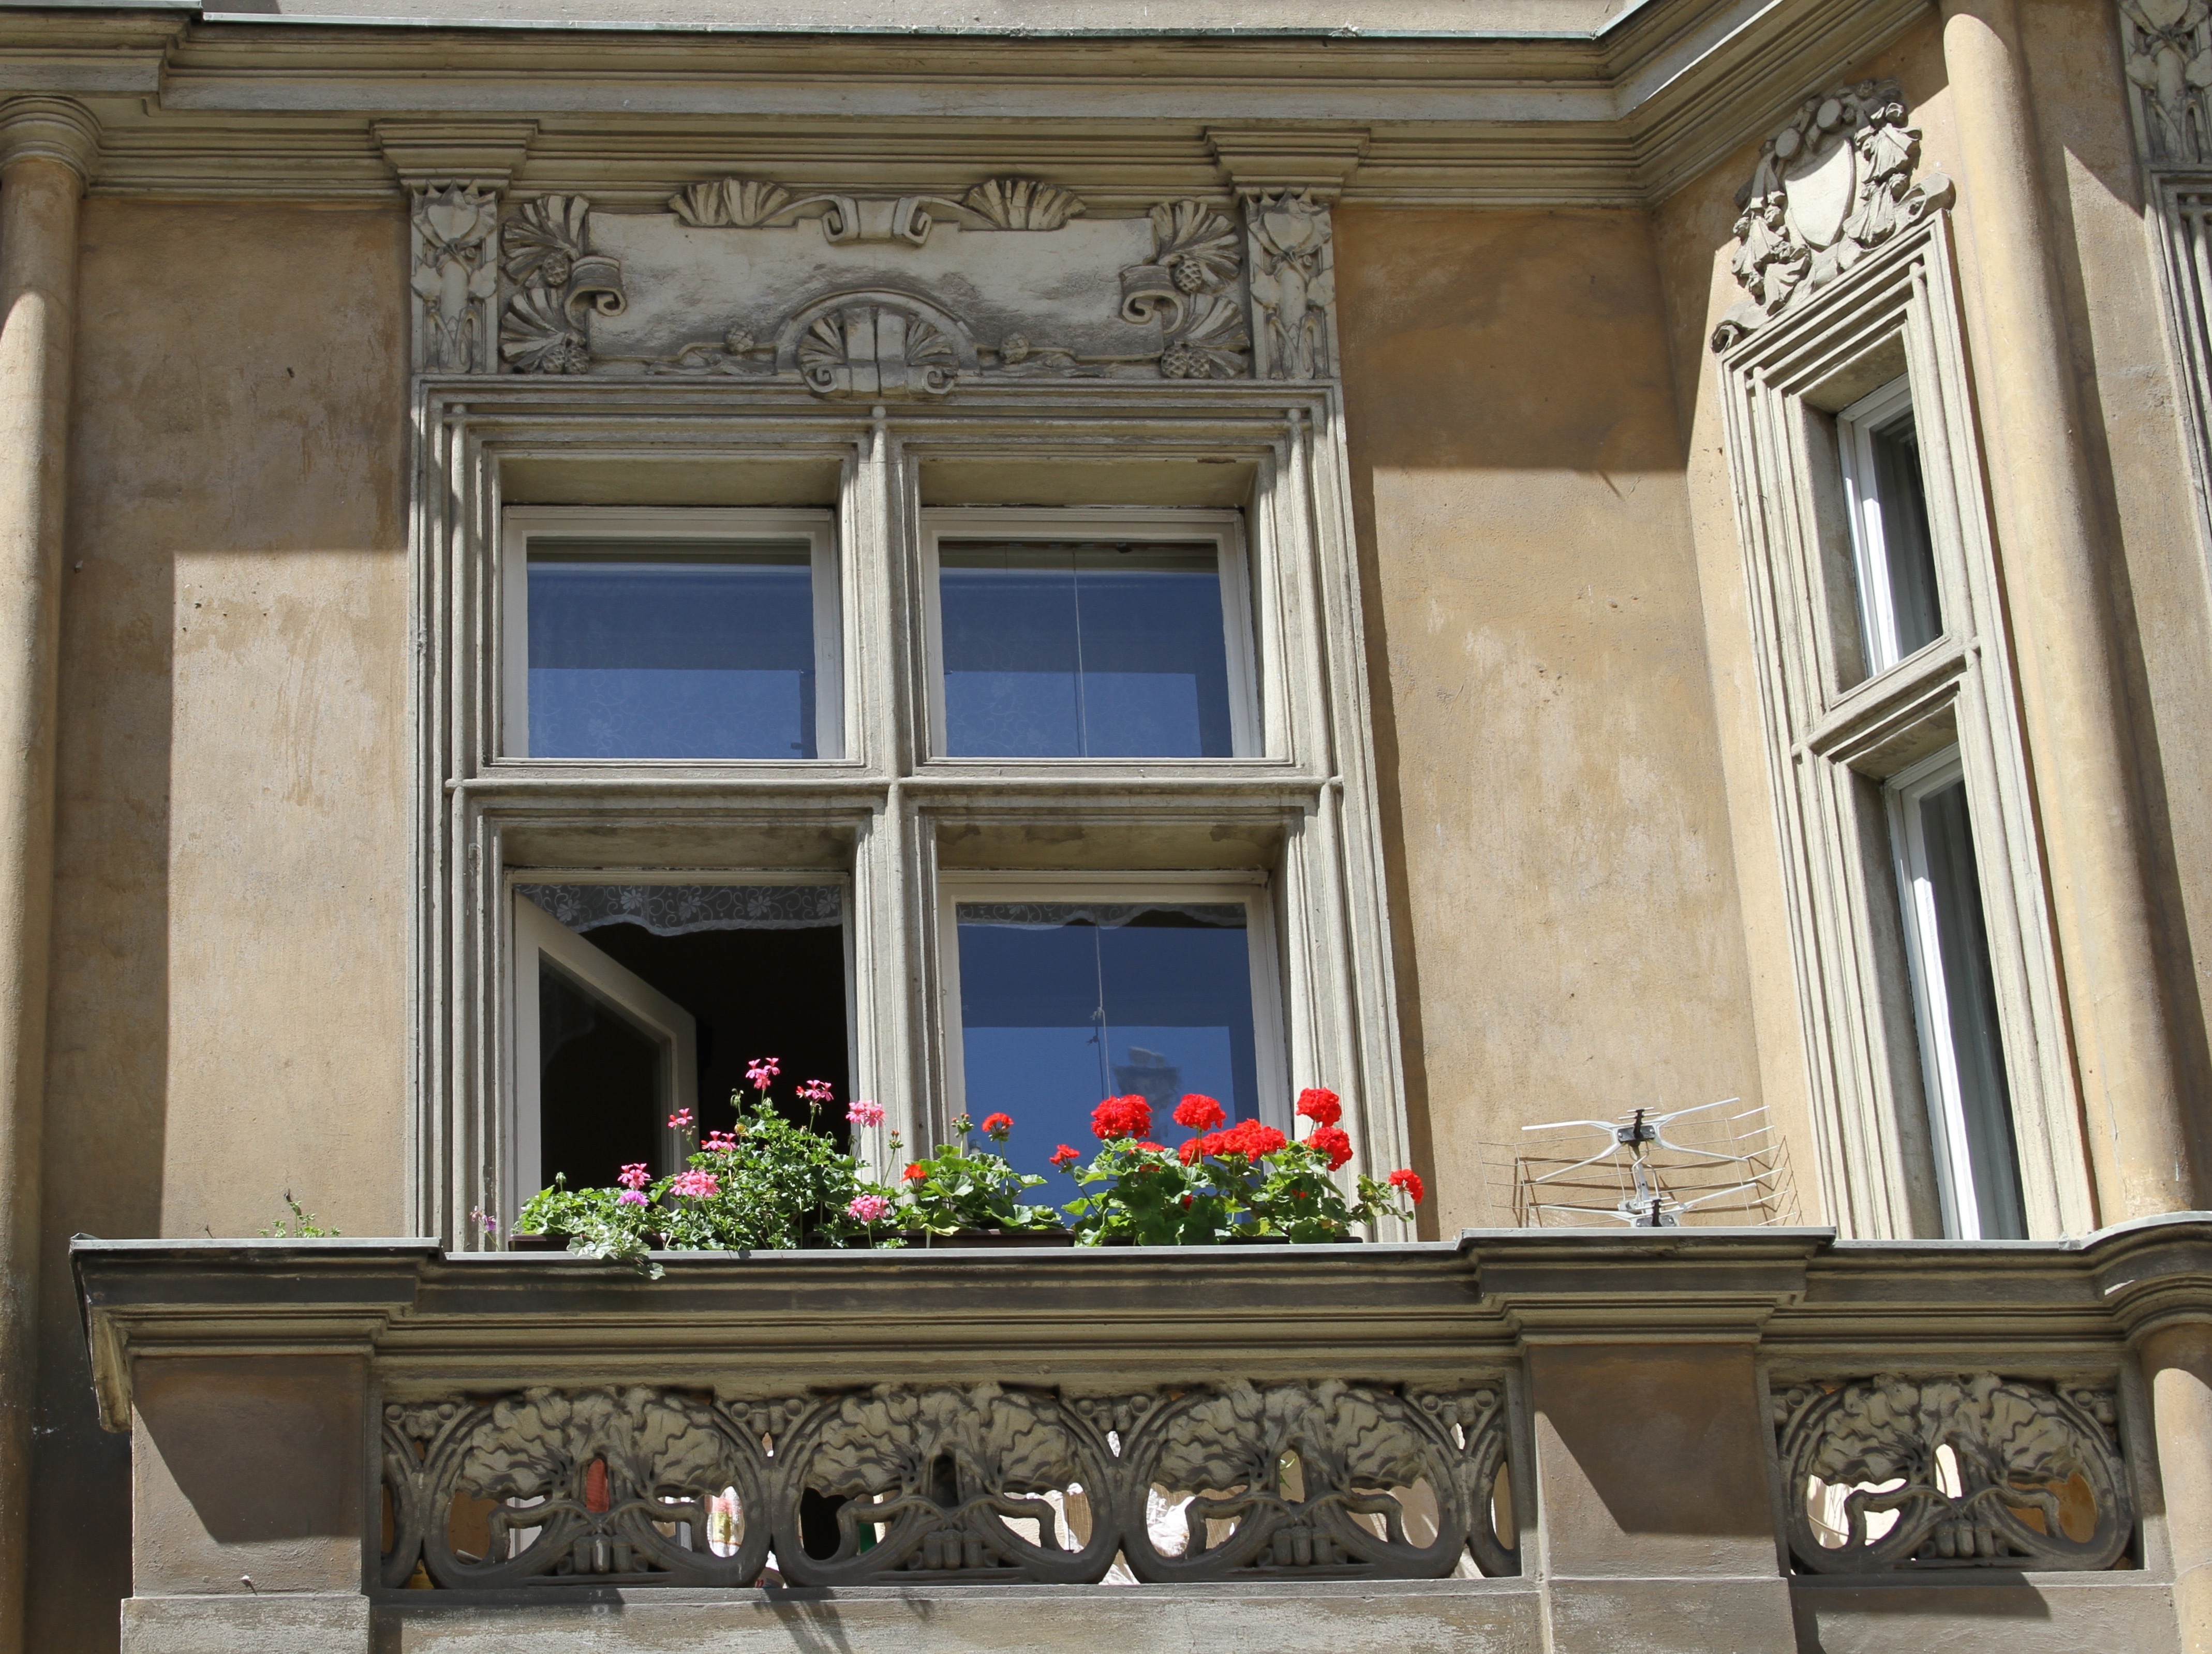
architecture, mansion, house, window, palace, home, balcony, facade, interior design, estate